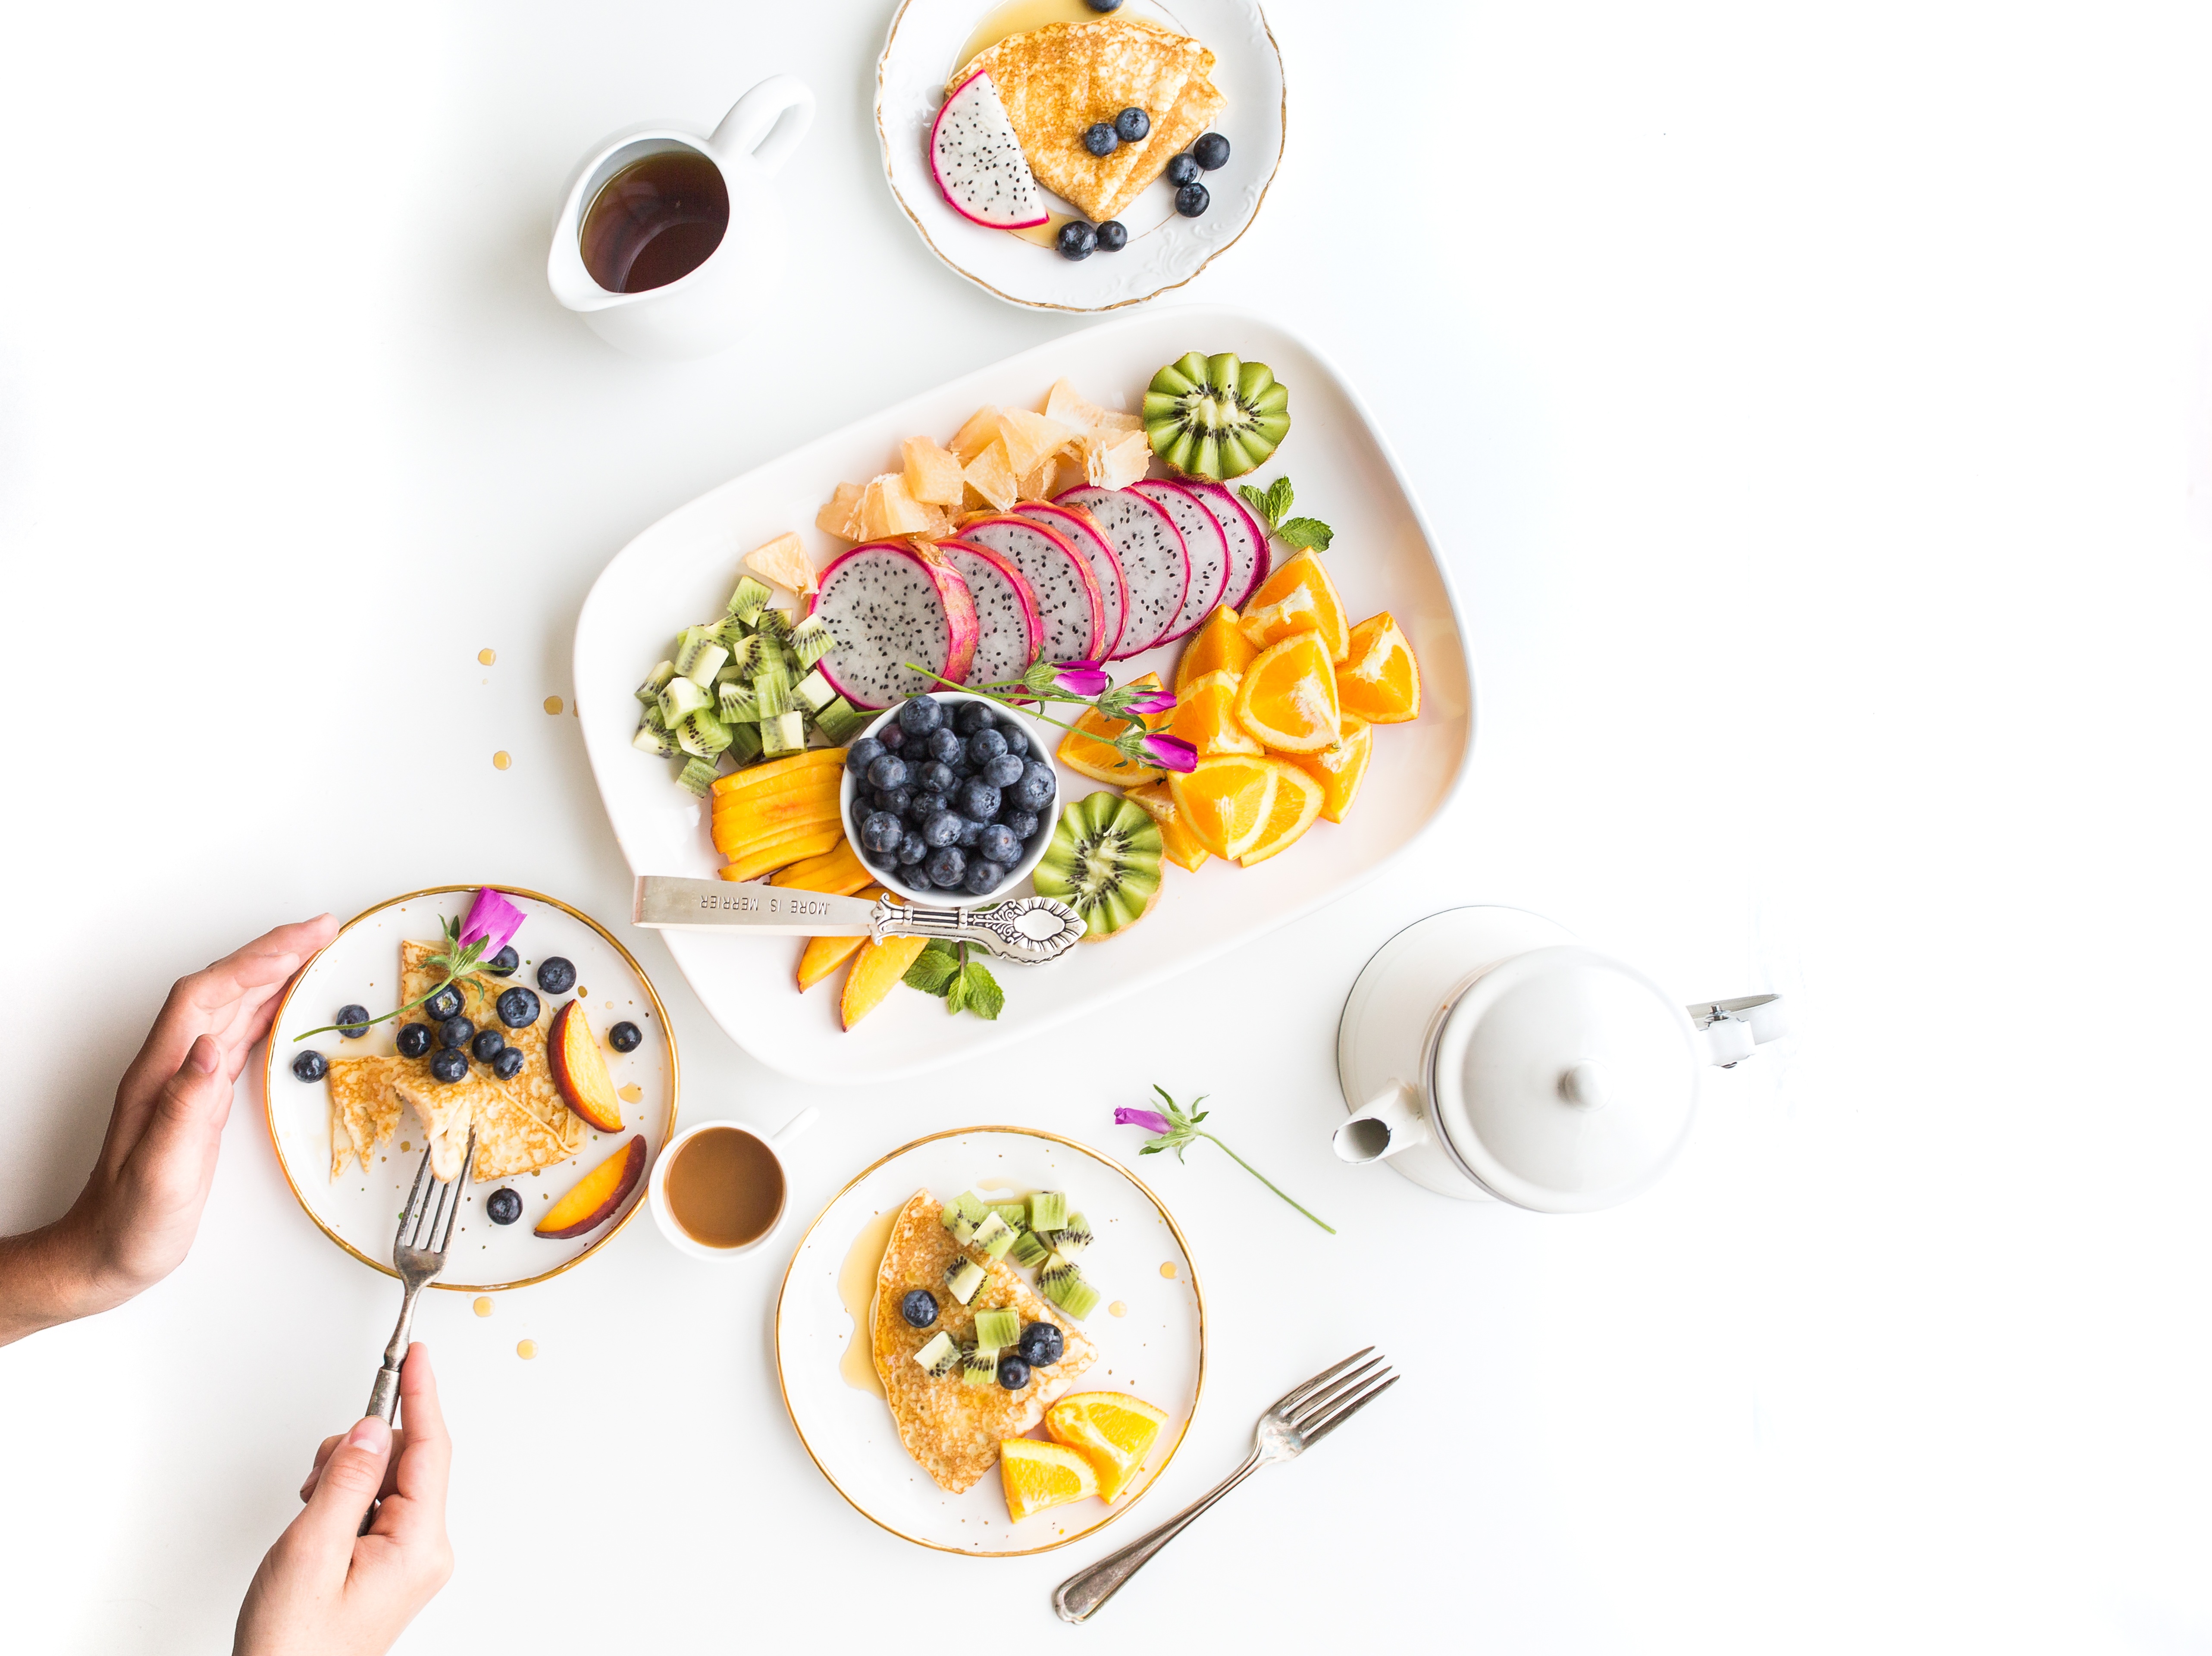
fork, restaurant, dish, meal, food, color, plate, breakfast, healthy, cuisine, delicious, health, product, nutrition, tasty, fruits, diet, small appliance, epicure